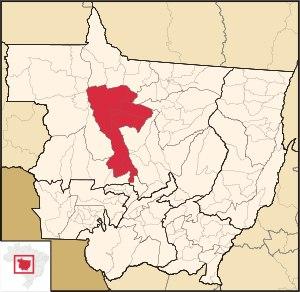
La microrégion d'Arinos est l'une des huit microrégions qui subdivisent le nord de l'État du Mato Grosso au Brésil.